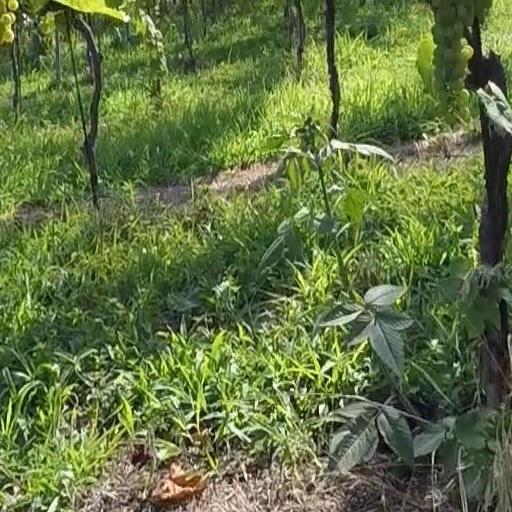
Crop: grape